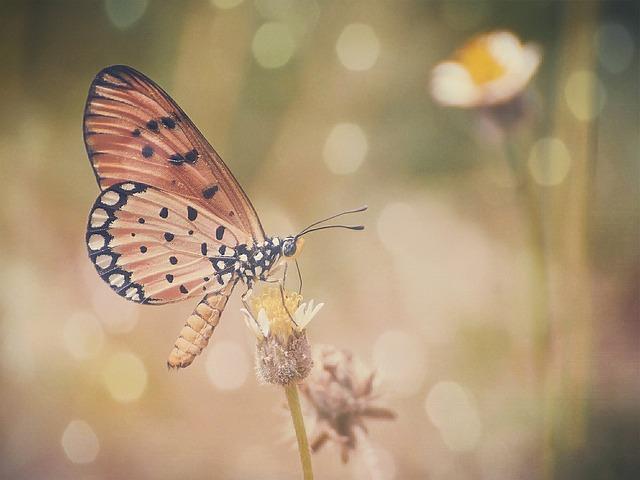
butterfly